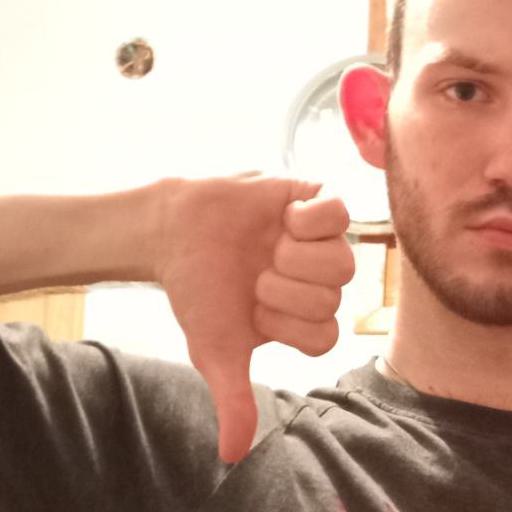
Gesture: dislike